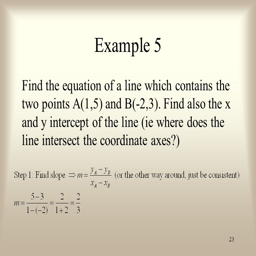
example find the equation of a line which contains the points a and b .